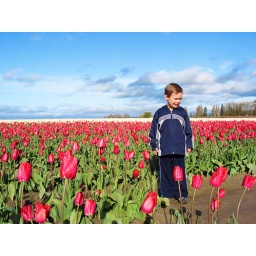
Out standing in his field